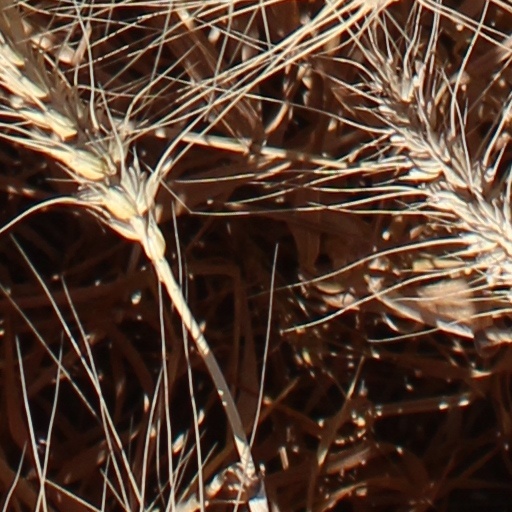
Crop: wheat